Transilien

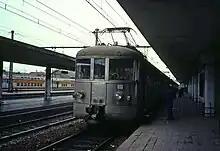
A Z 3700 train at Chartres station in April 1981

In 1938, the new SNCF exploited the disparate lines and materials bequeathed by the big companies. If the West seems to be very favored, with its electrified lines and powerful self-propelled equipment, the remaining of the network was still very far from these standards. During the Second World War, the traffic was strongly disorganized and drastically limited. Bombings destroyed depots and parts of the rolling stock. The transport conditions were particularly tedious, and remained so for several years after the end of the conflict, a period when much had to be rebuilt. The bad memories of these difficult years, and the individual transports' multiplication reduced the traffic, with regression from 1946 to 1958, and an even worse situation between 1952 and 1958.